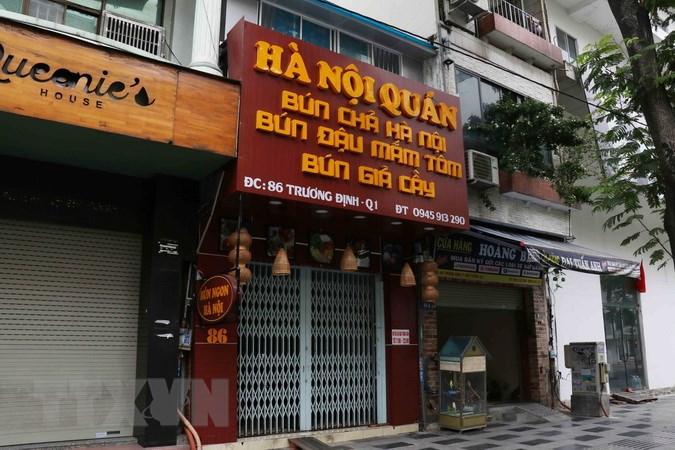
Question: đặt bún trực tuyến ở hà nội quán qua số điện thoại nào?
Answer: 0945913290